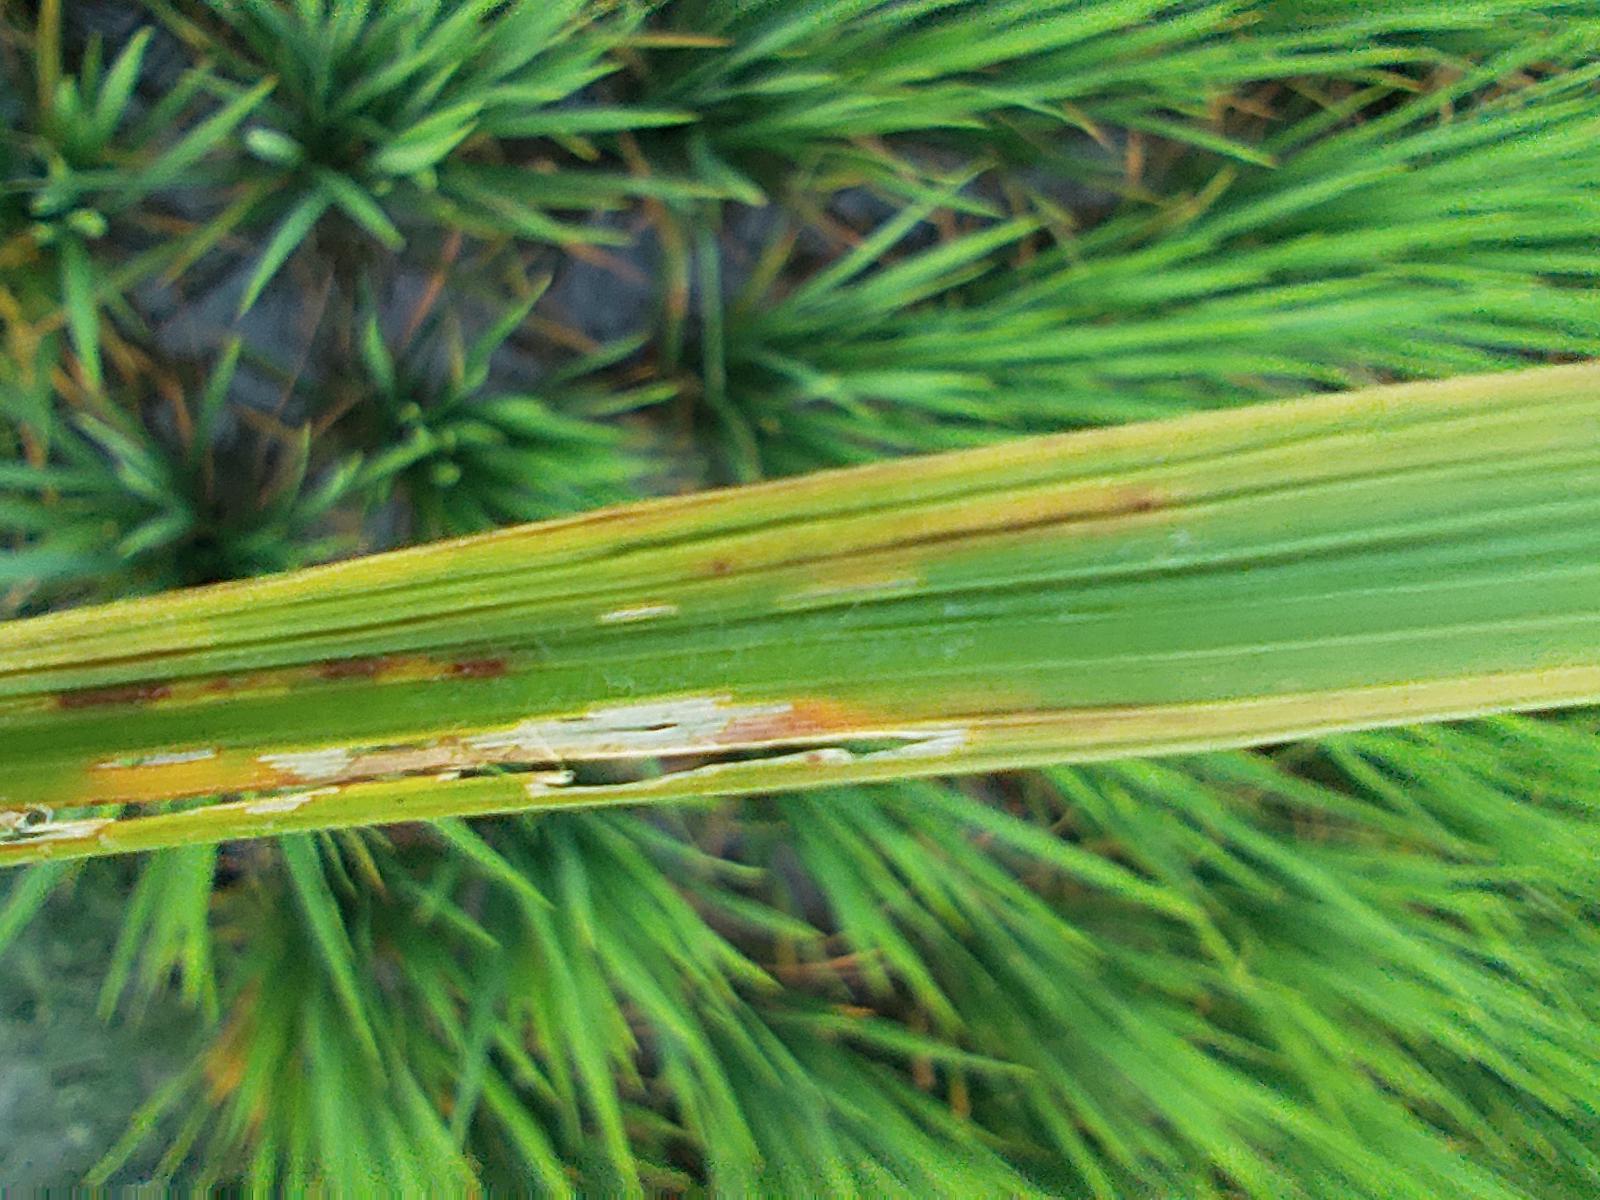
Nhãn: Sâu gai ( Hispa )